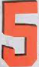
Number: 5